Gemma Collis-McCann

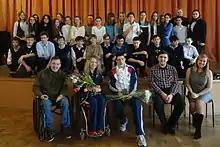
Gemma Collis and Craig McCann visit Moscow school for disabled children in 2014

Gemma Collis grew up in Buckinghamshire as a competitive athlete in multiple sports: figure skating, hockey, 100 metres running, and triple jump, in the last of which she hoped to compete in the London 2012 Summer Olympics. But in July 2008, aged 15, she developed complex regional pain syndrome, causing altered sensation and extreme pain in her right leg, making her dependent on crutches or a wheelchair from then on. She changed from participating in sports events to coaching, officiating, and volunteering at them. In 2010, she discovered she qualified to play wheelchair basketball, and played for Wales u25s at the Lord's Taverners Wheelchair Basketball Celtic Cup 2011.